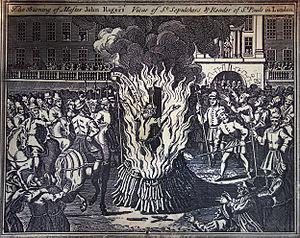
1555 est une année commune commençant un mardi.